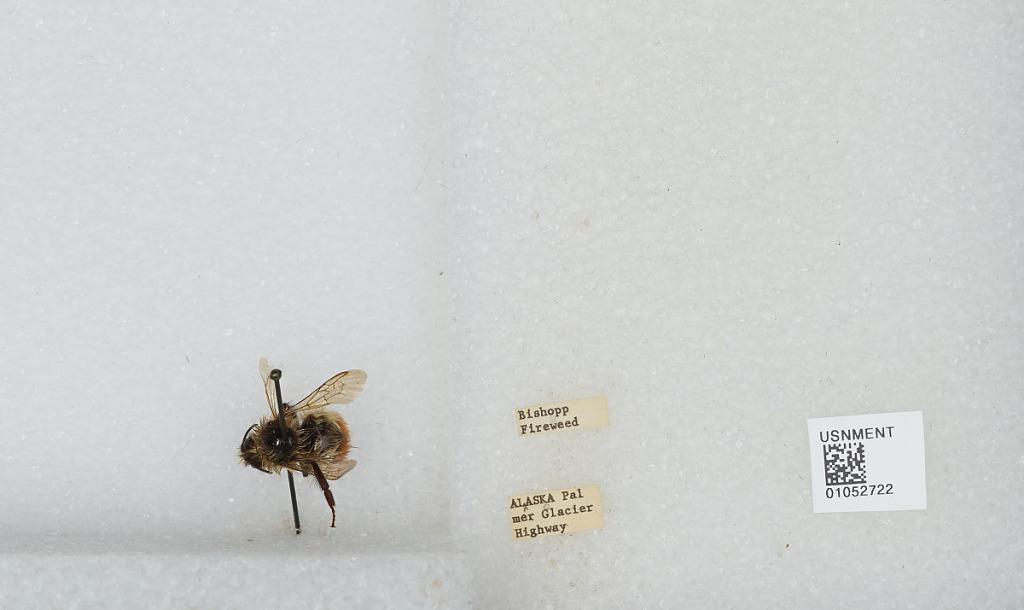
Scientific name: Bombus sp.
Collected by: Bishopp
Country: United States
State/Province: Alaska
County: Matanuska-Susitna
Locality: Palmer, Glacier Highway
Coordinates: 61.6019, -149.117